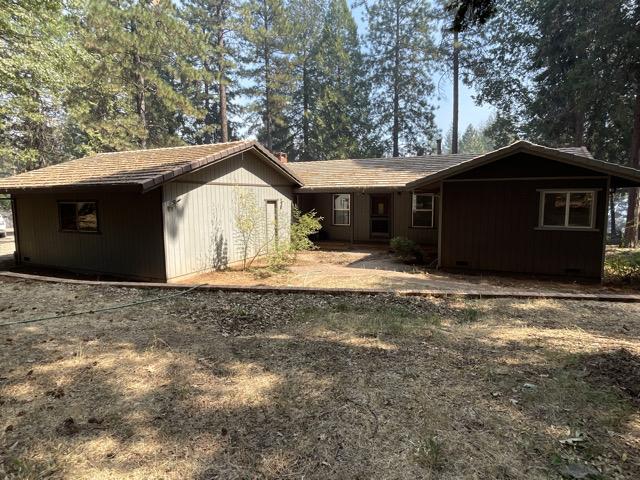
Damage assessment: no_damage